Temple denial

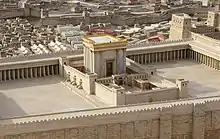
Reconstruction of the Second Temple in the Holyland Model of Jerusalem

Temple denial is the claim that the successive Temples in Jerusalem either did not exist or they did exist but were not constructed on the site of the Temple Mount. This claim has been advanced by Islamic political leaders, religious figures, intellectuals, and authors.